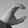
ASL letter: C